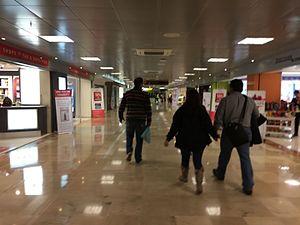
L'Aéroport international de Guadalajara Miguel Hidalgo y Costilla, a été inauguré en 1966 et est situé à 16 kilomètres du centre de la ville de Guadalajara, Jalisco. En 2014 il a reçu à 8 733 500 passagers, alors qu'en 2015 il a reçu à 9 790 800 passagers, ce que représente un accroissement de 9.6% depuis 2012. Il est le troisième aéroport le plus utilisé du Mexique, après l'Aéroport international de Mexico et de l'Aéroport international de Cancun et le second en des termes de charge aérienne.